Vladimir Zhirinovsky

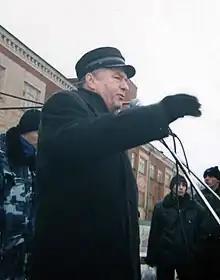
Zhirinovsky speaking at a pre-election rally in 1999

Zhirinovsky expressed admiration for the 1996 United States presidential election candidate Pat Buchanan, referring positively to Buchanan's comment labelling the United States Congress as "Israeli-occupied territory". Zhirinovsky said that both the United States and the Russian Federation were "under occupation" and that "to survive, we could set aside places on U.S. and Russian territories to deport this small but troublesome tribe."